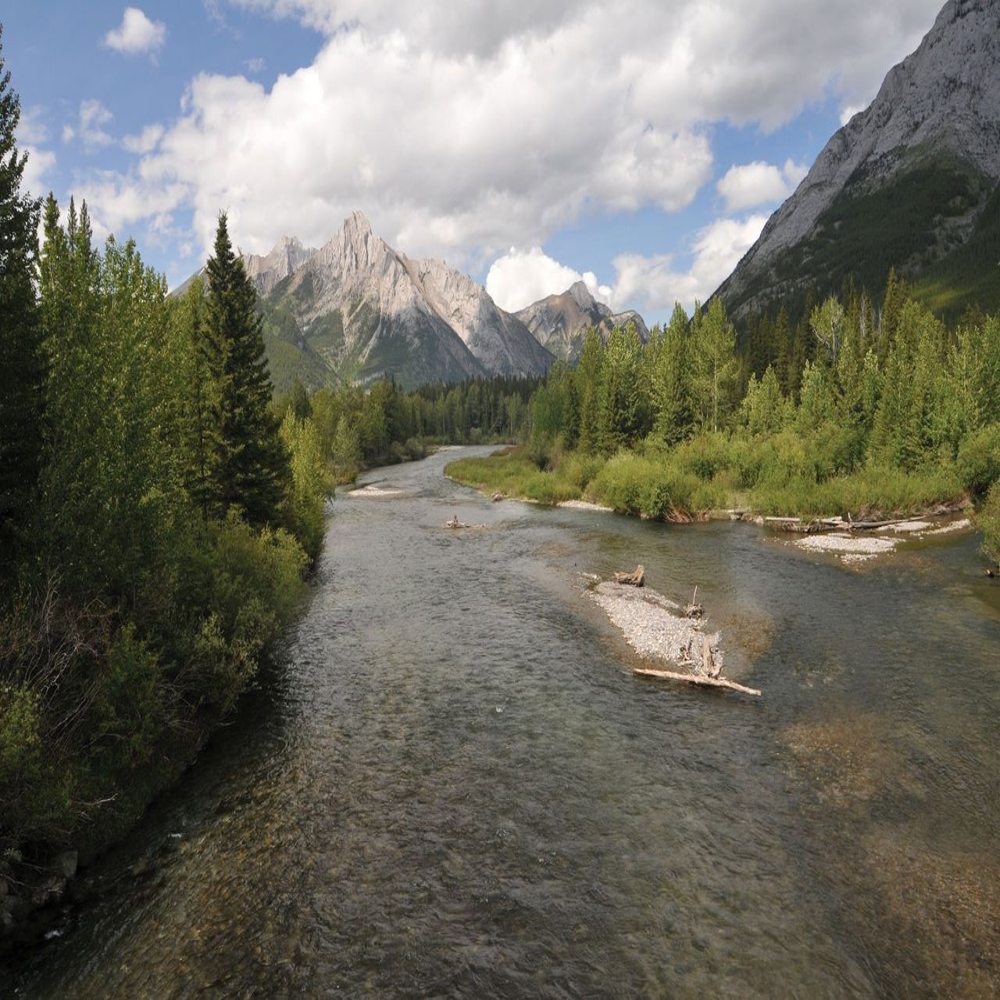
Body of water present: yes
Land polluted: no
Water polluted: no
Pollution percentage: 0%